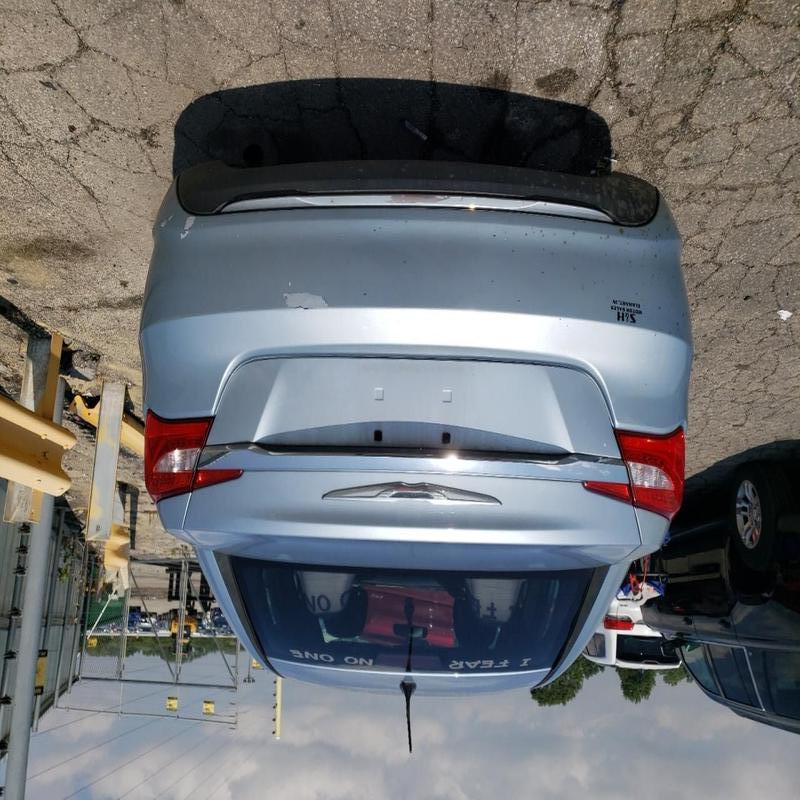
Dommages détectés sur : pare-choc arrière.
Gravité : mineur